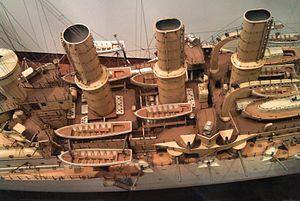
Le SMS Friedrich Carl est un croiseur cuirassé de la marine impériale allemande lancé à Kiel le 21 juin 1902 et construit par la compagnie Blohm & Voss de Hambourg.